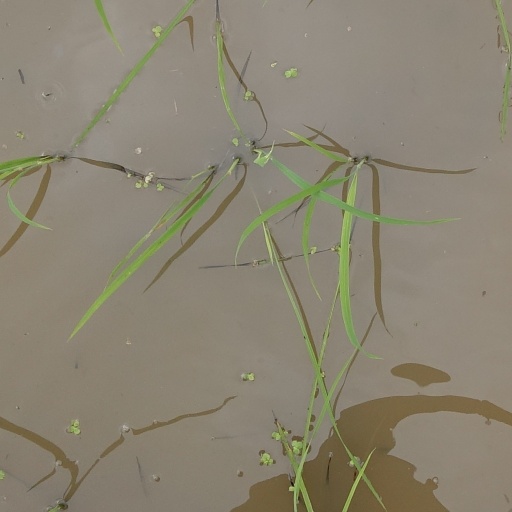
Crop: rice